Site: brandenburg
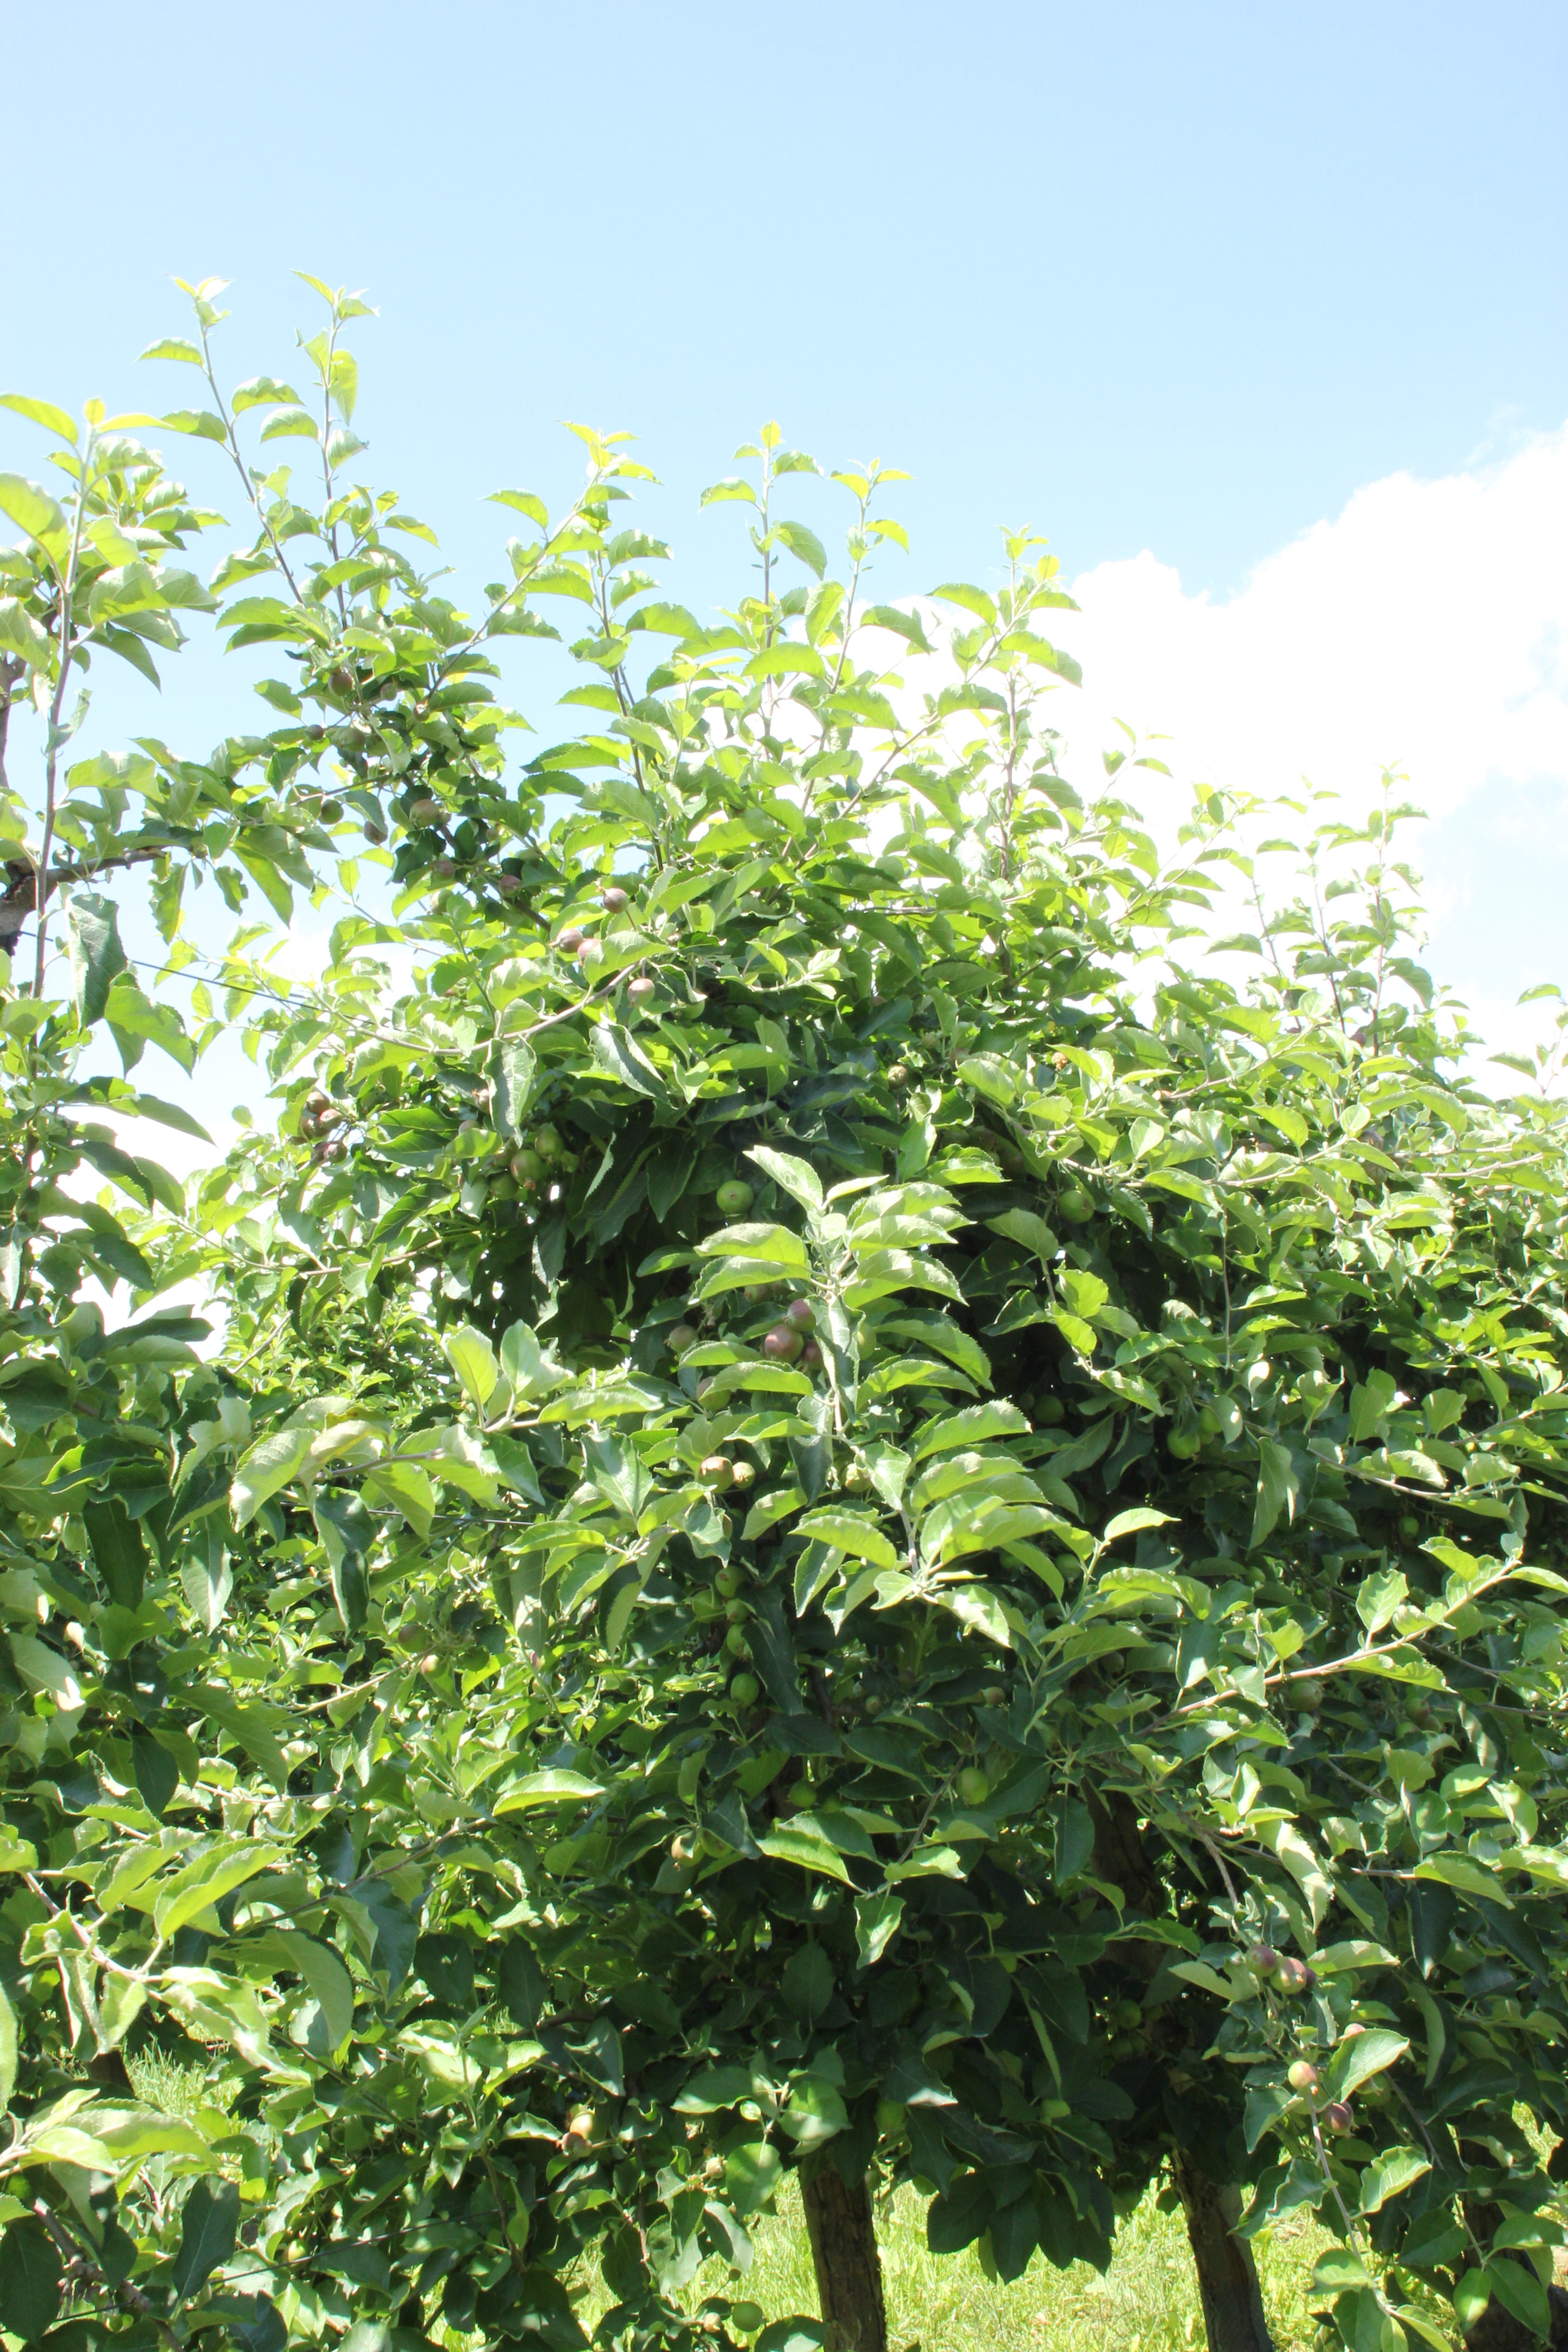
Growth stage (BBCH 73): Development of fruit